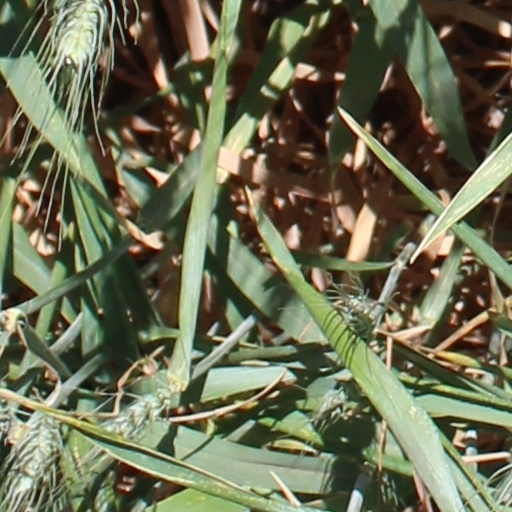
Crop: wheat